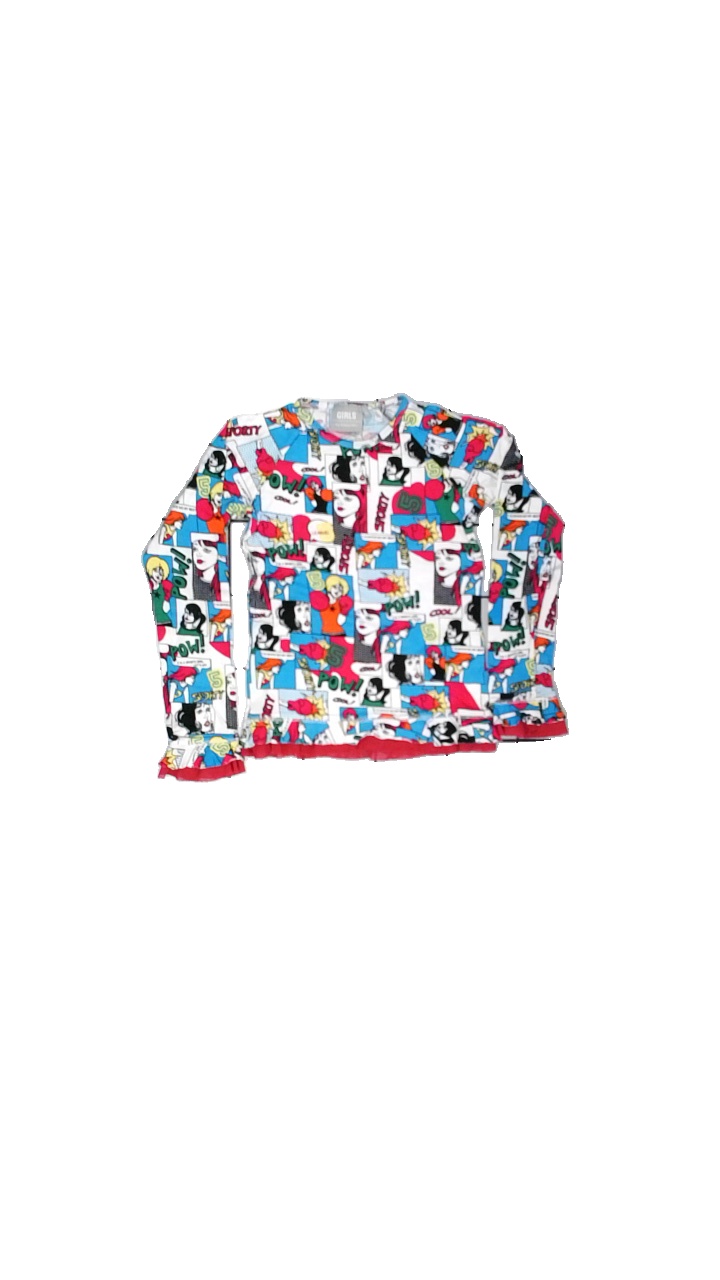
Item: Shirt (Children)
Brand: Kappahl
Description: Comic book shirt
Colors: Pink, White, Blue, Multicolor
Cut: Regular, C-collar
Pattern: Other
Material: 100% viscose
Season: All
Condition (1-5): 4
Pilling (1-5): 4
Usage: Reuse
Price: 50-100